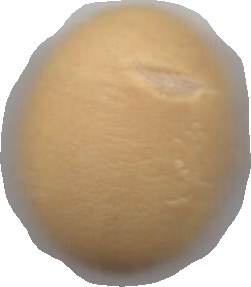
Variety: Dega